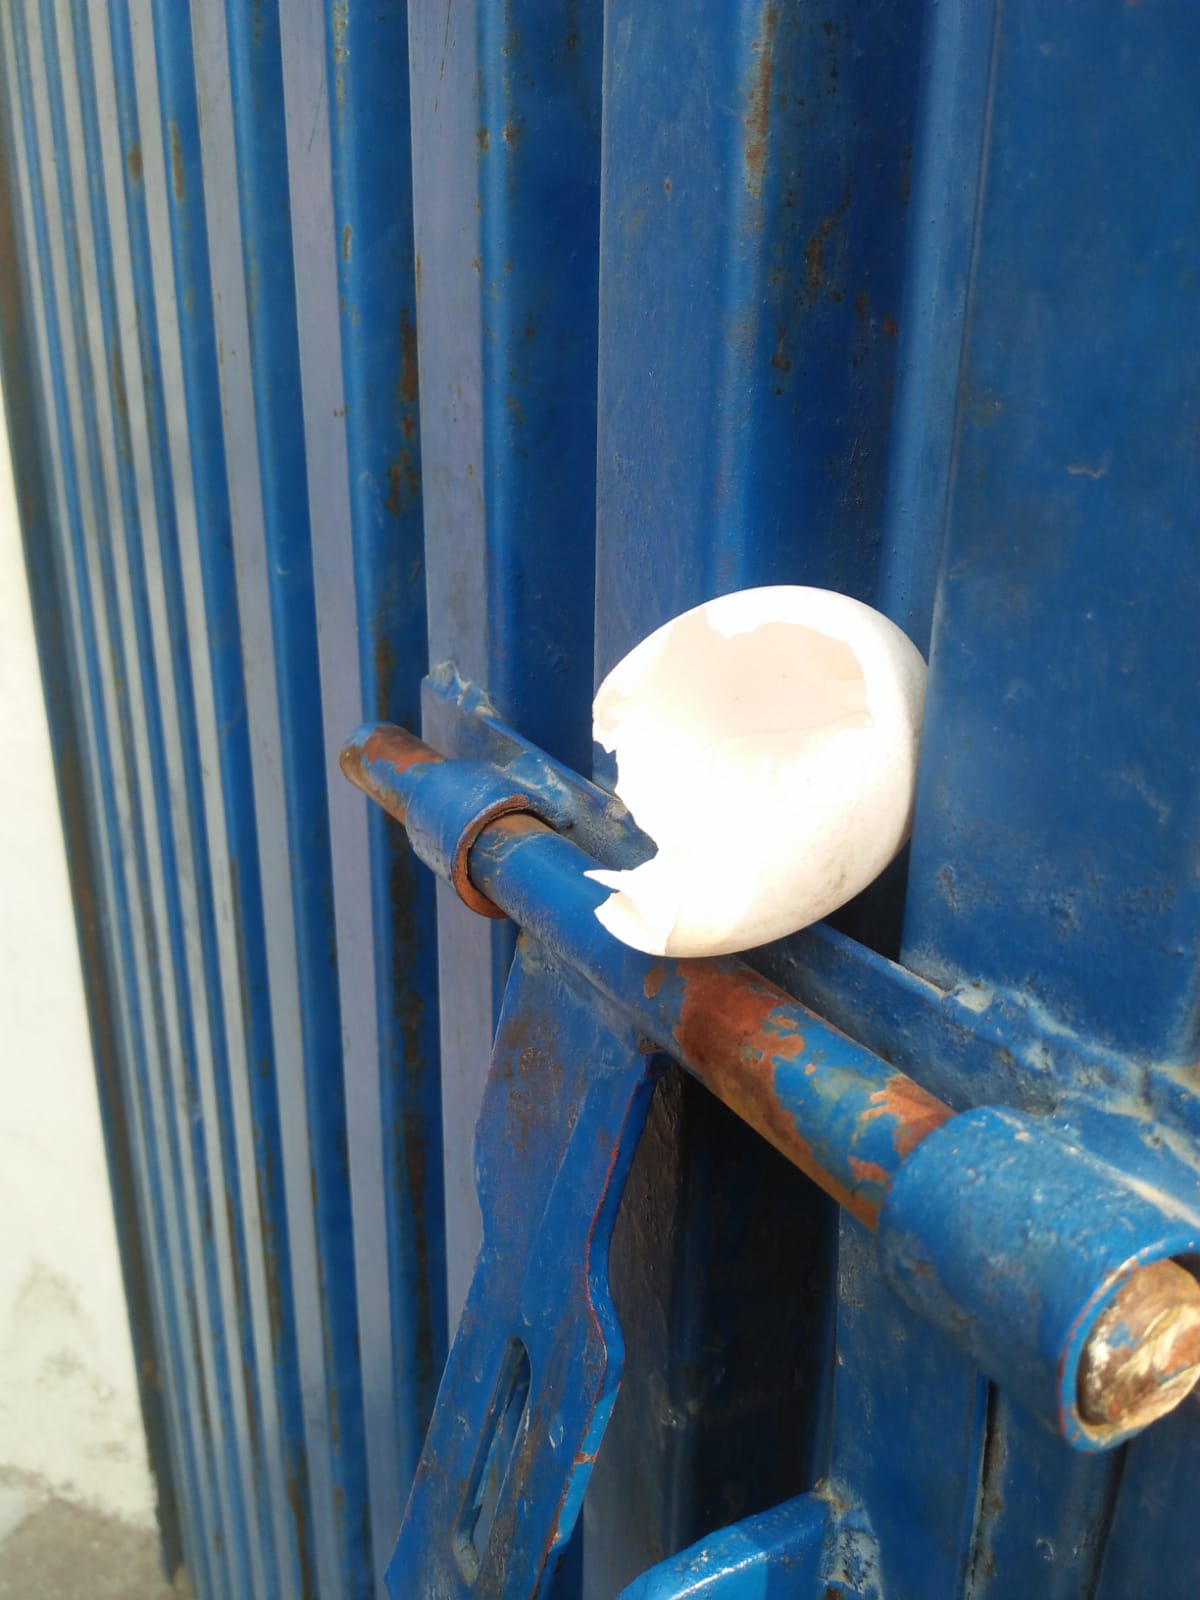
Label: eggshells